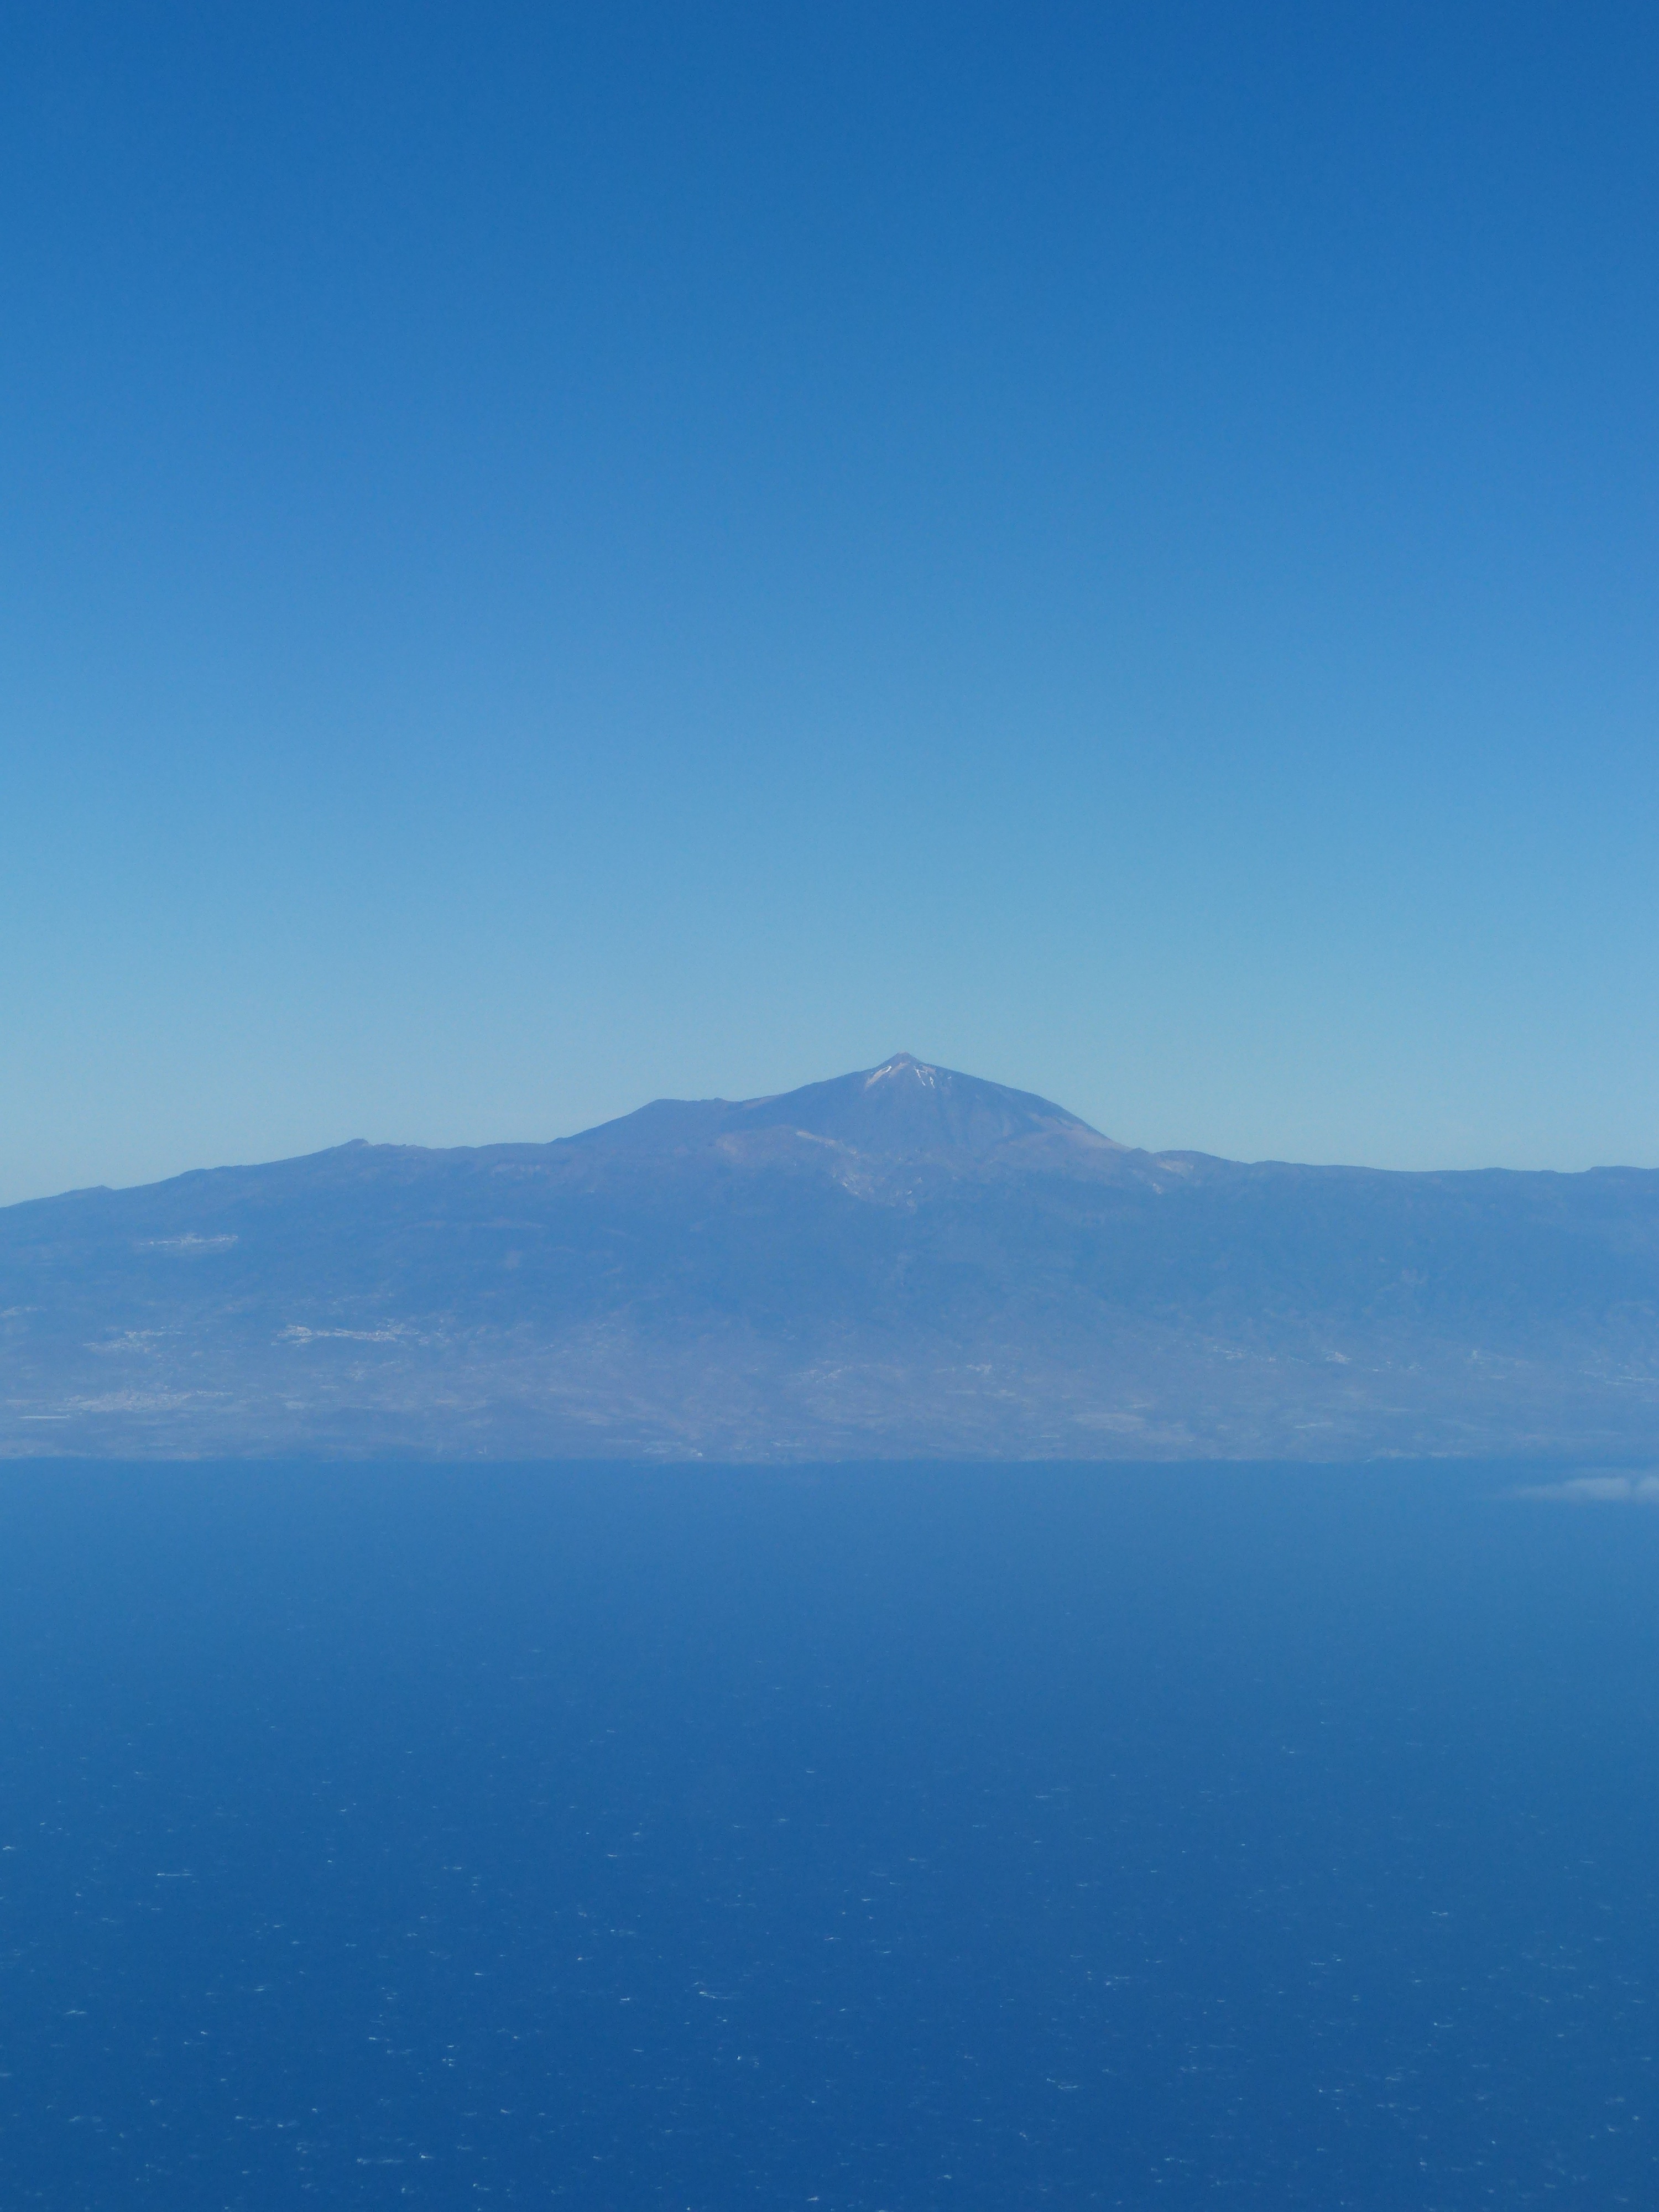
sea, coast, ocean, horizon, mountain, cloud, sky, hill, dawn, mountain range, dusk, volcano, island, blue, aerial view, tenerife, cape, canary islands, teide, distant view, landform, el teide, pico del teide, geographical feature, atmospheric phenomenon, atmosphere of earth, mountainous landforms